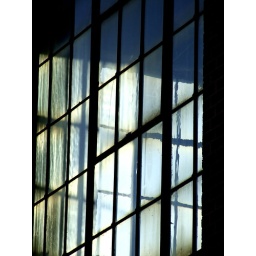
The corner office in an abandoned warehouse